Casa da Mãe Joana 2

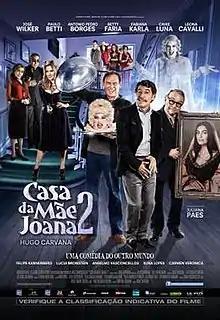
Theatrical release poster

Casa da Mãe Joana 2 is a 2013 Brazilian comedy film directed by Hugo Carvana. The film was released in Brazil on September 6, 2013. It is a sequel of the 2008 film "Casa da Mãe Joana".